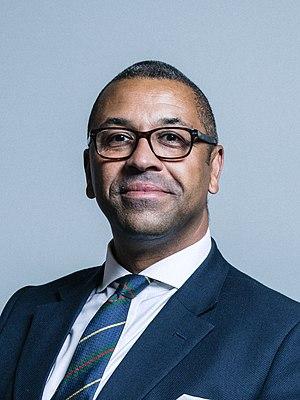
Bexley and Bromley est une circonscription territorial de la London Assembly.
L'élection à la direction du Parti conservateur de 2019 vise à élire le nouveau chef du Parti conservateur à la suite de la démission de Theresa May, contestée en raison de son incapacité à faire adopter son accord de retrait du Royaume-Uni de l'Union européenne à la suite du référendum de 2016 sur le Brexit. Boris Johnson est élu par les adhérents du parti avec 66,1 % des voix face à Jeremy Hunt.